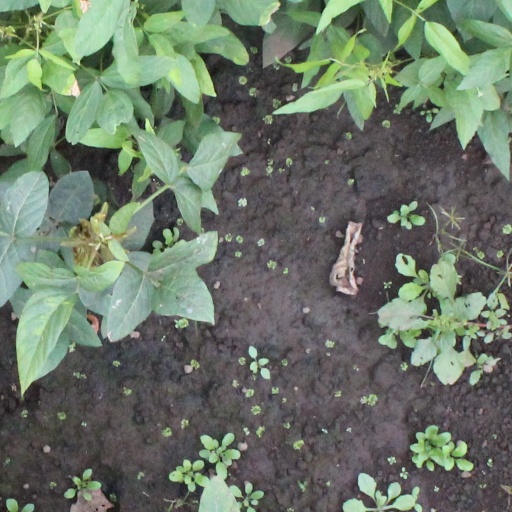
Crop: soybean